Appula Appa Rao

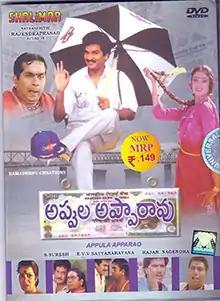
VCD Cover

Appula Appa Rao is a 1992 Telugu-language comedy film directed by E. V. V. Satyanarayana. The film stars Rajendra Prasad and Shobana, with music composed by Rajan–Nagendra. Released on 24 January 1992, the film became a blockbuster at the box office and is regarded as one of the popular comedy films in Telugu cinema.